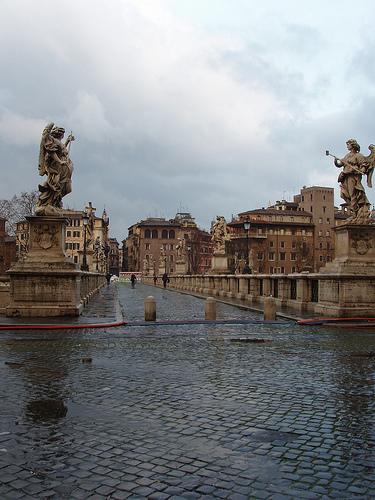
Weather: rain or strom